Shang-a-Lang (song)

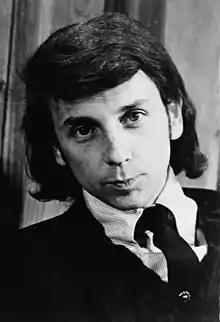
American producer Phil Spector (pictured in 1965) was a considerable influence on Martin and Coulter during the production of "Shang-a-Lang"

Produced by Bill Martin and Phil Coulter, "Shang-a-Lang" was described by Coulter in his 2019 autobiography "Brusied, Never Broken", as his favourite Bay City Rollers song despite fears he had about the single performing commercially amongst fierce competition. He later acknowledged that, whilst the single performed well following its release, his "fears became true" as a result of the single being prevented from taking the number one position in the singles charts in the United Kingdom.